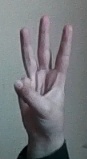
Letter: thaa